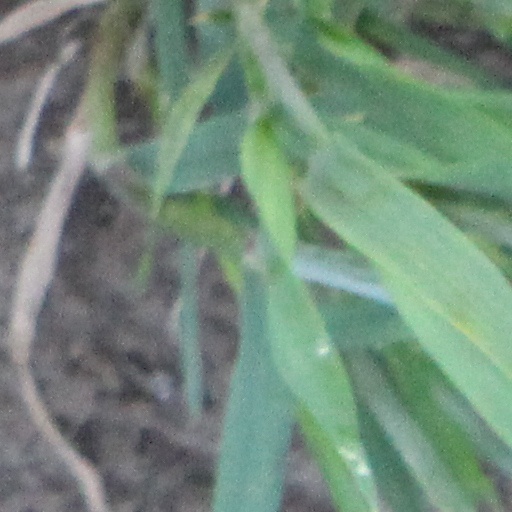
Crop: wheat